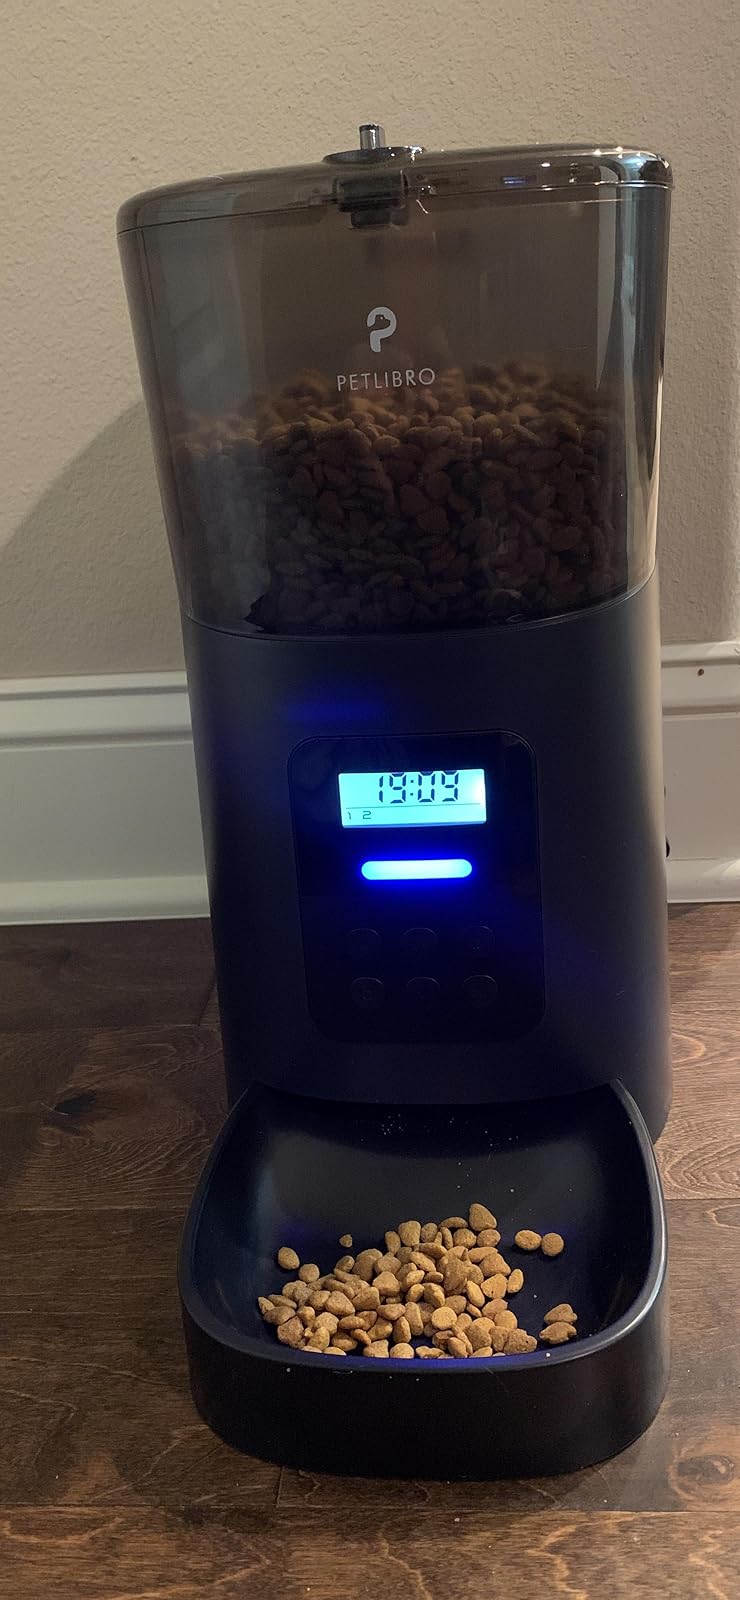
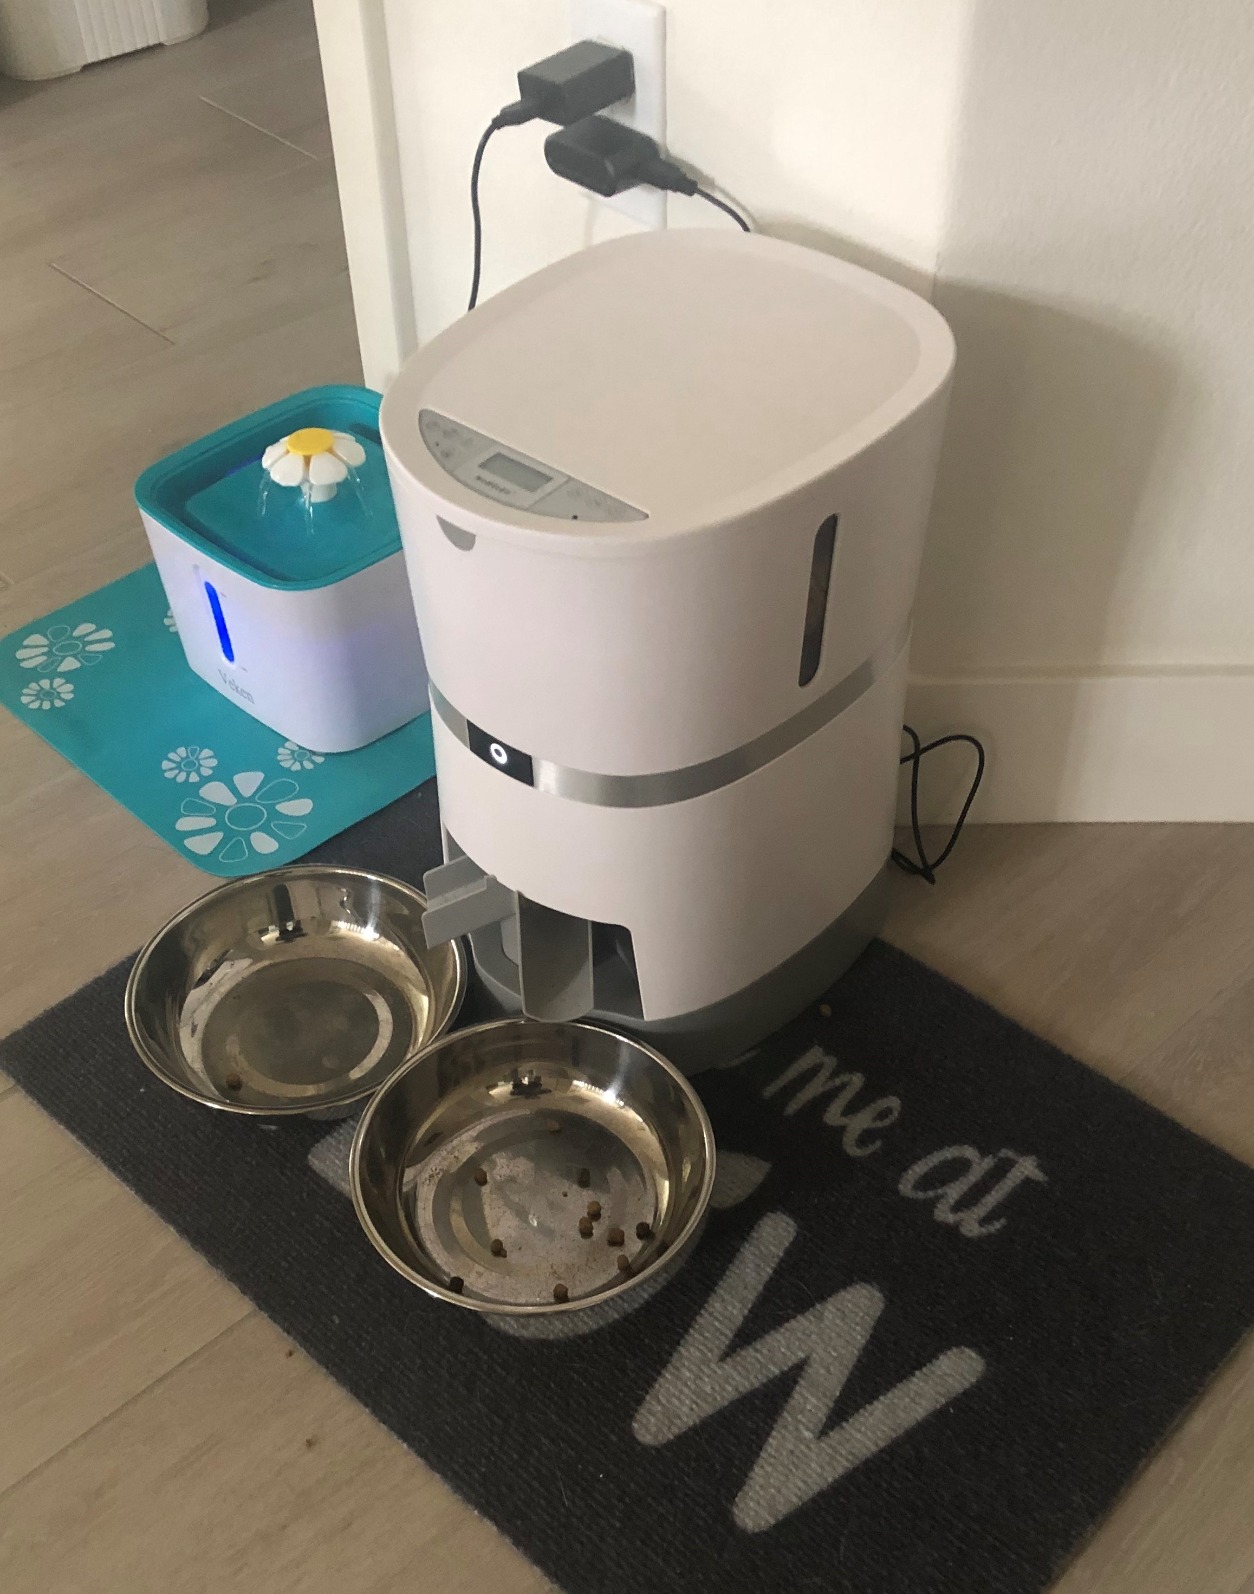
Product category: items_feeder
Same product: no